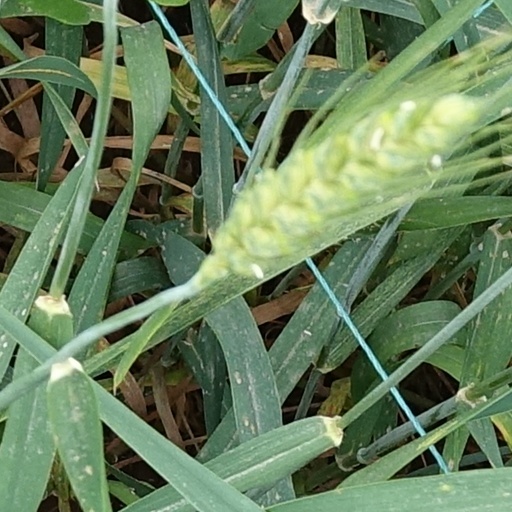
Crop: wheat